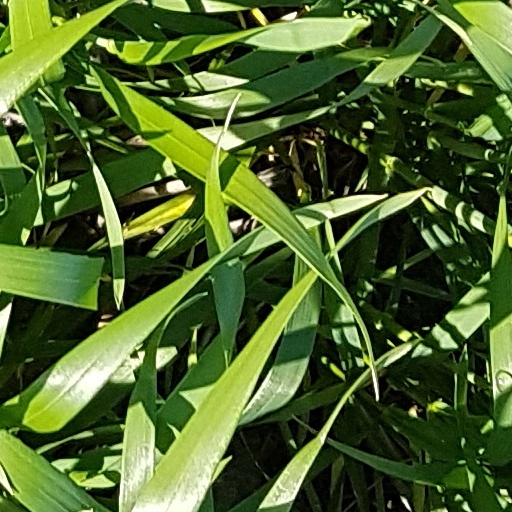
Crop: wheat